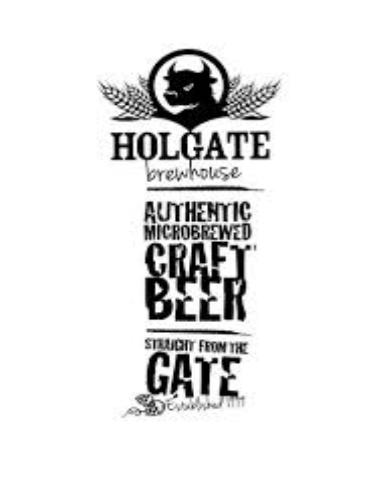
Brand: Holgate
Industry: Food